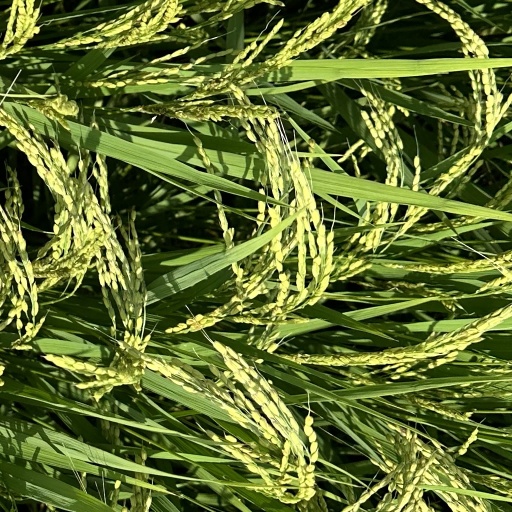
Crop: rice